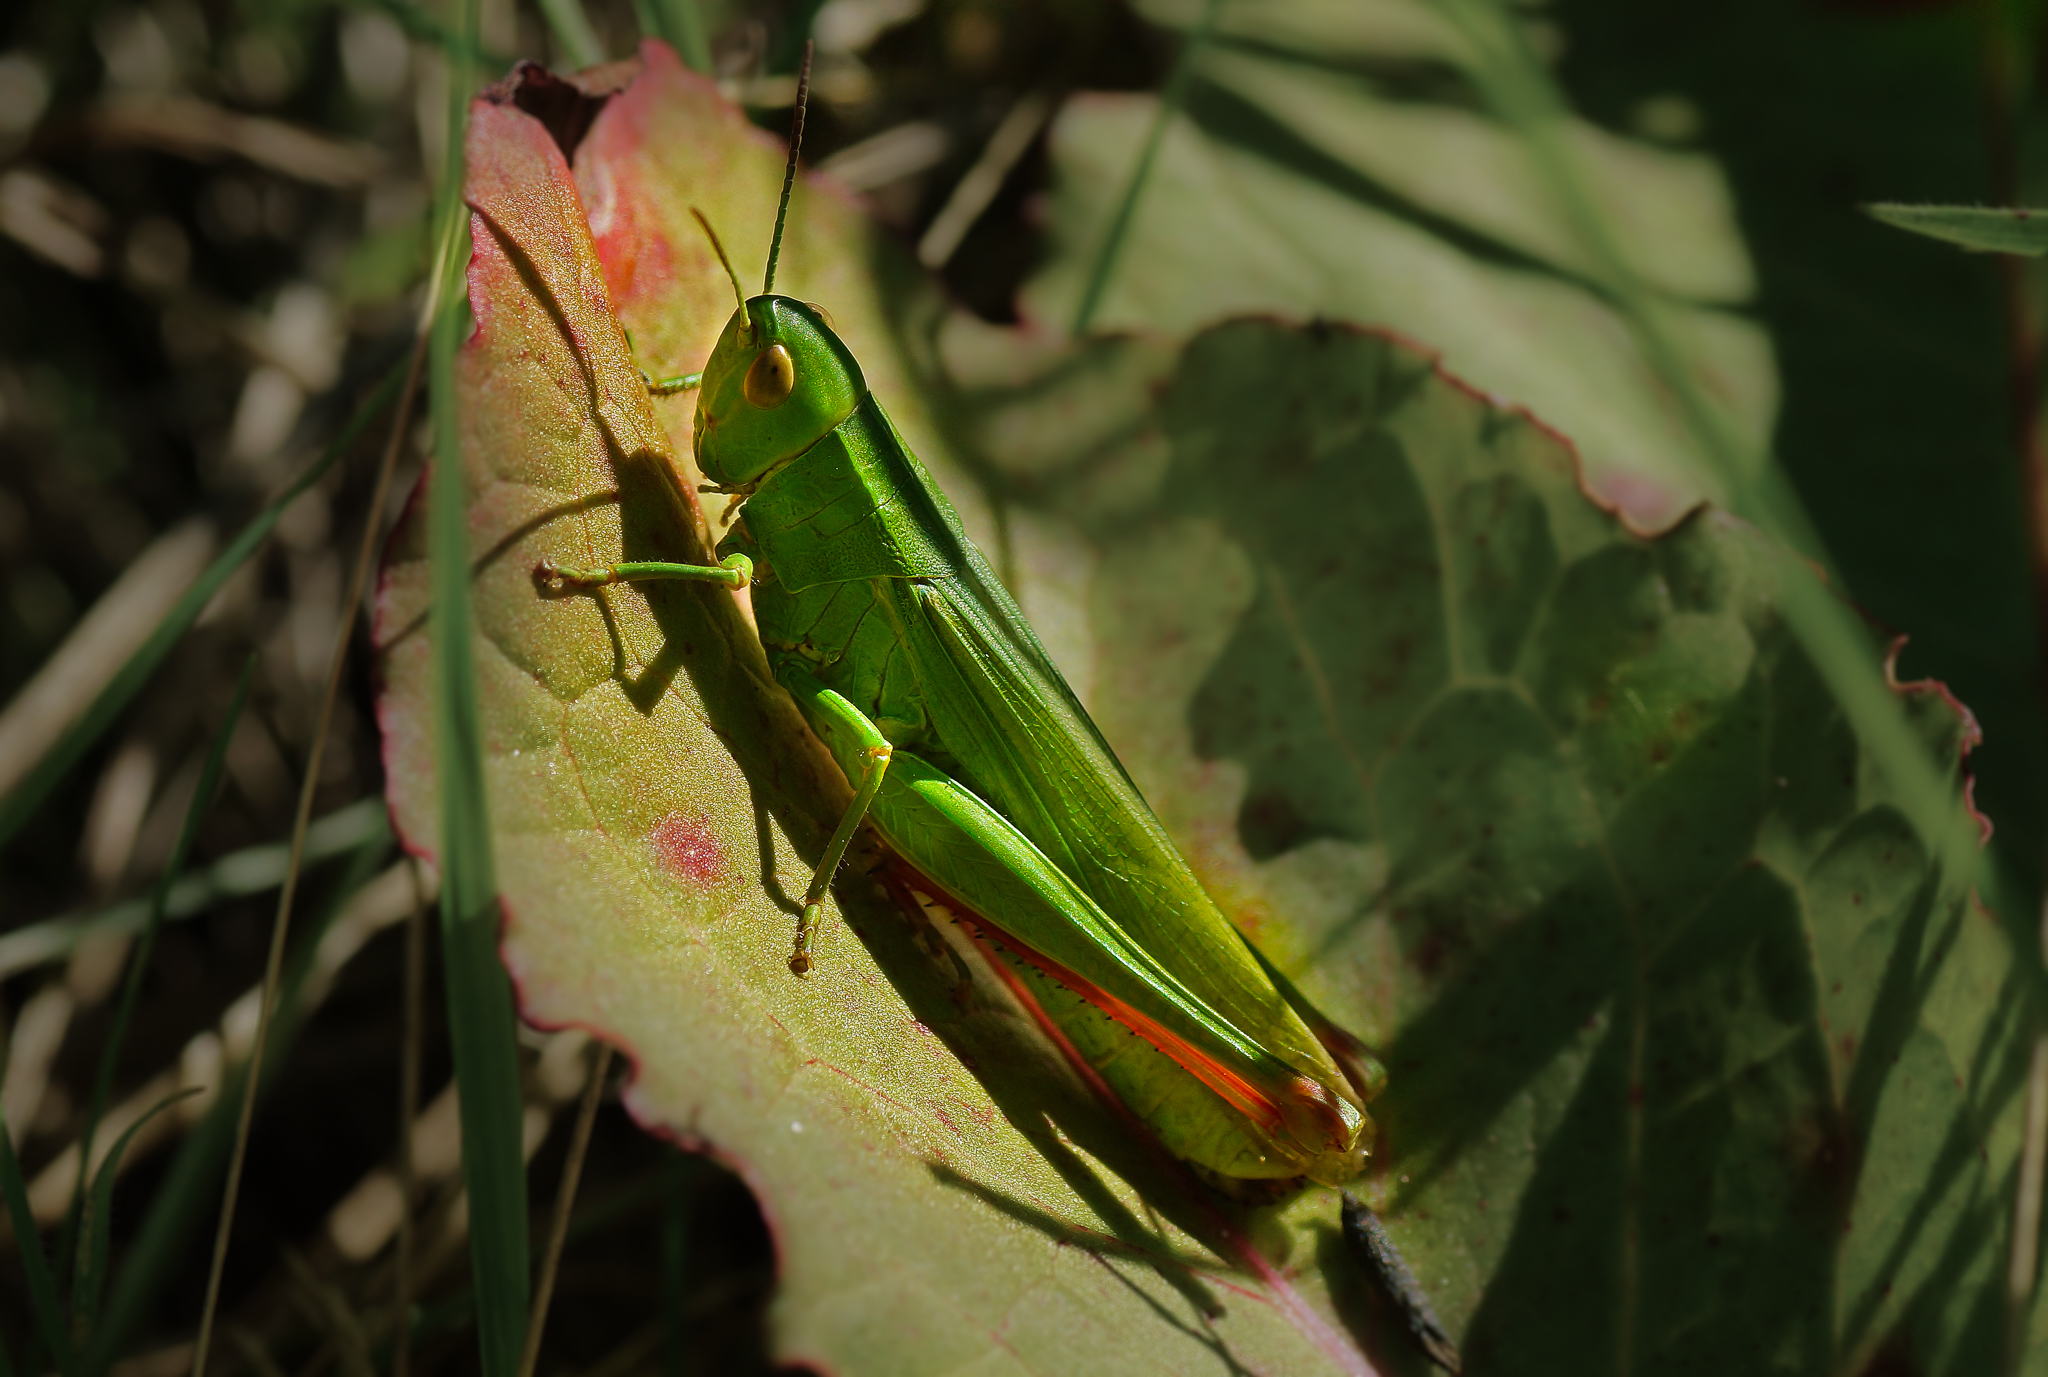
nature, leaf, flower, green, jungle, insect, macro, botany, flora, fauna, invertebrate, close up, animals, mantis, naturaleza, tamron90mm, grasshopper, tropics, ggl1, gaby1, xovesphoto, animales, saltamontes, sonya77, macro photography